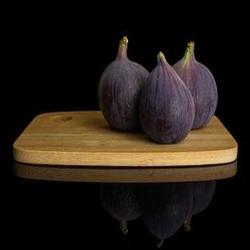
Label: Fig